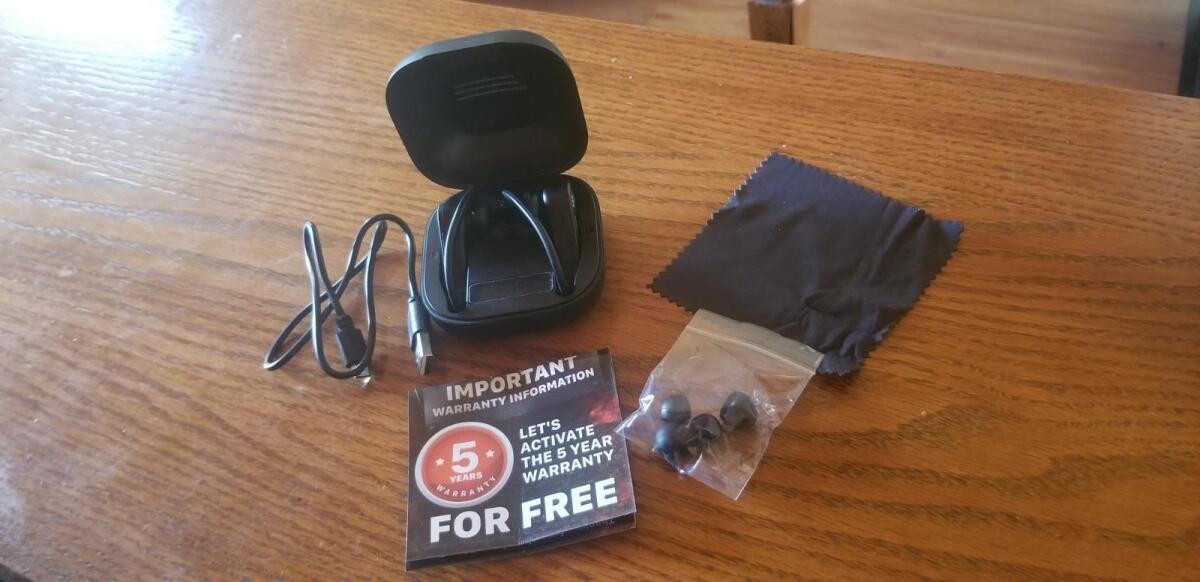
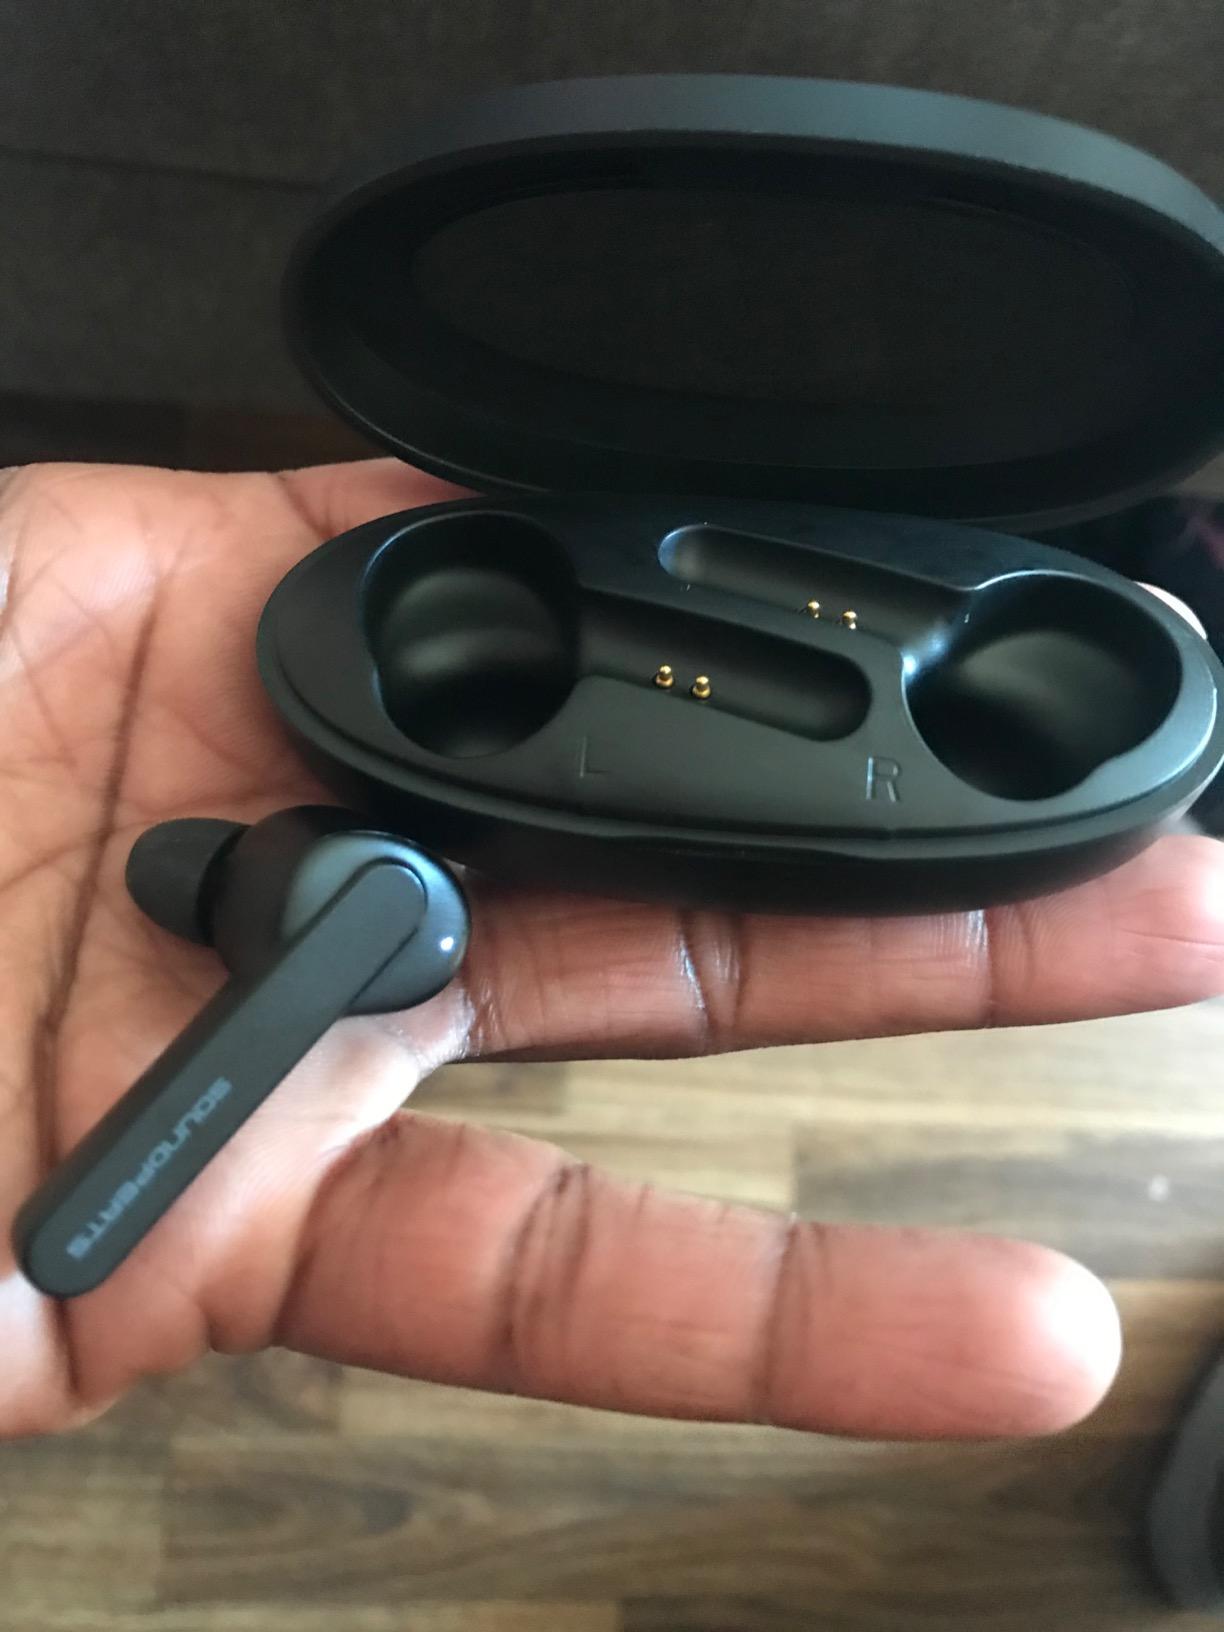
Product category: earbuds
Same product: no